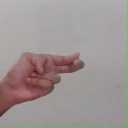
अक्षर: ह